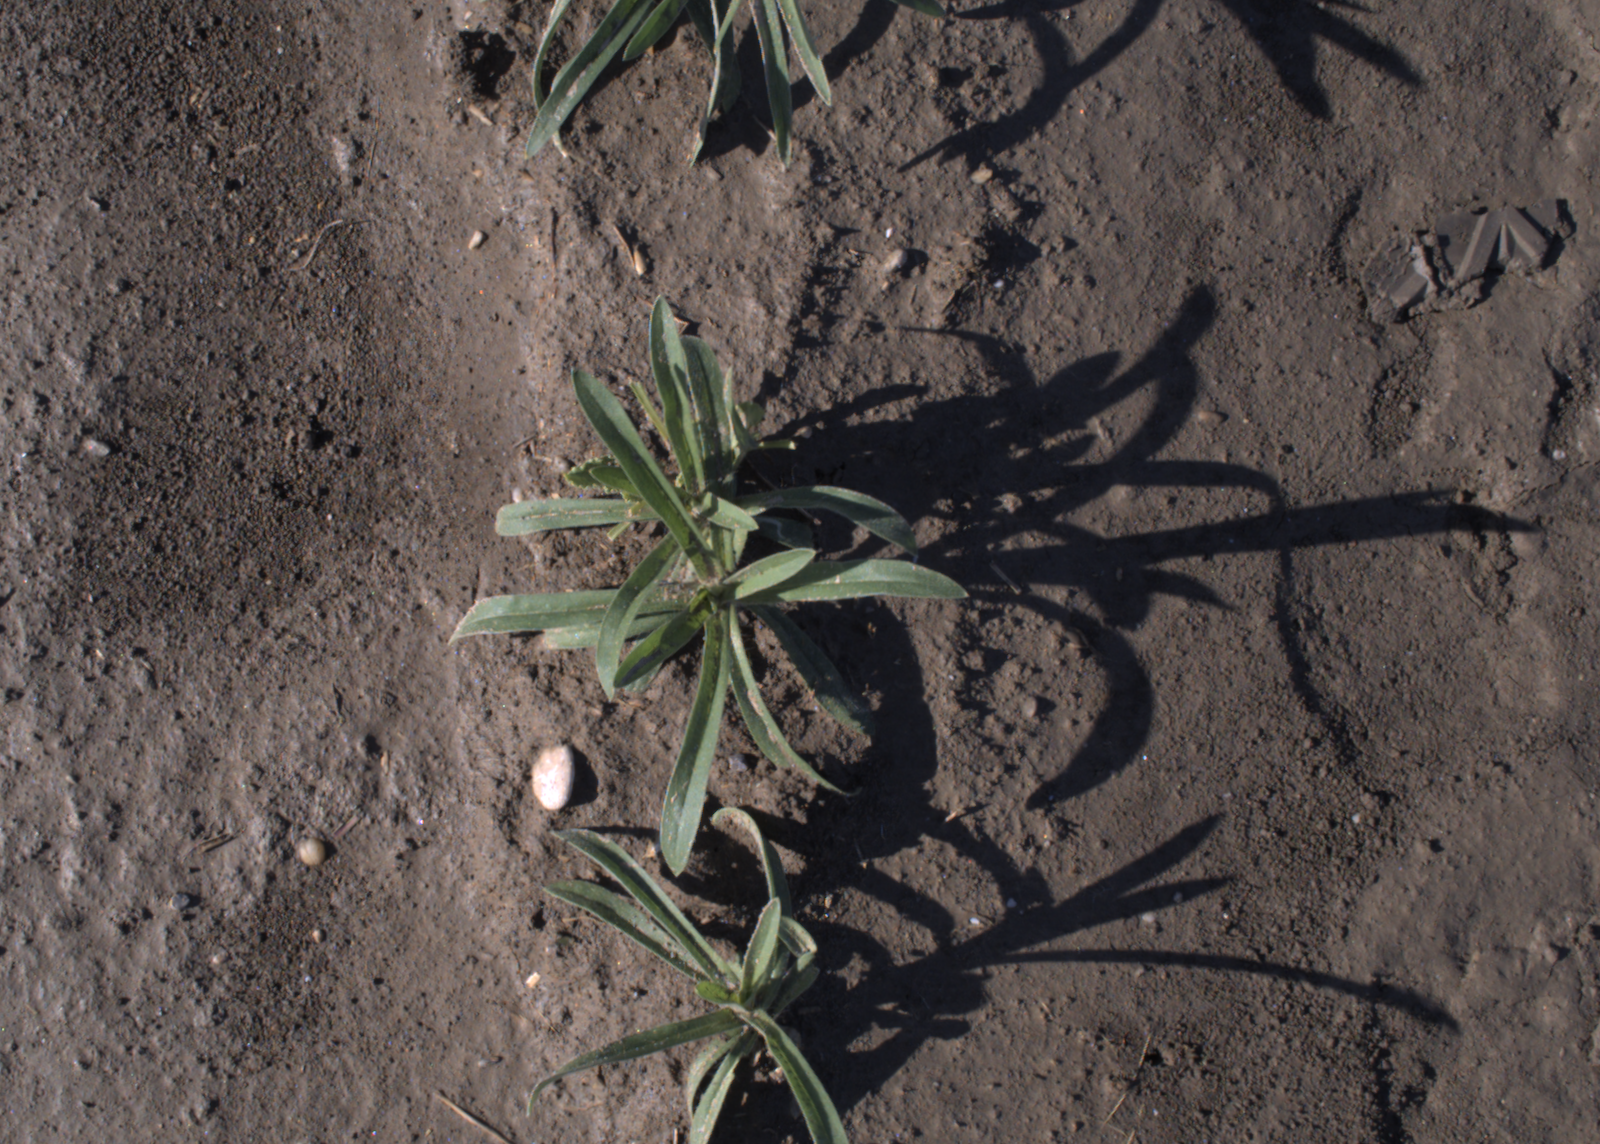
Capture date: 02.09.2020 09:15:22
Weather: sunny
Wind: medium
Seeding date: 21.07.2020
Plant canopy height (mm): 910